Harajuku

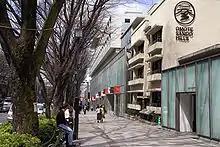
Omotesando Hills, Jingumae

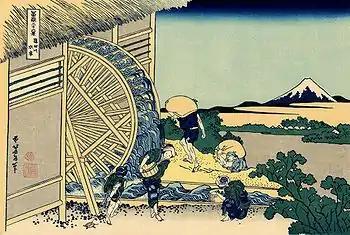
Watermill at Onden, (tributary of the Shibuya River) by Hokusai, part of the "Thirty-six Views of Mount Fuji" series

Harajuku is known internationally as a center of Japanese youth culture and fashion. Shopping and dining options include many small, youth-oriented, independent boutiques and cafés, but the neighborhood also attracts many larger international chain stores with high-end luxury merchandisers extensively represented along Omotesando.